Dancing on Coral

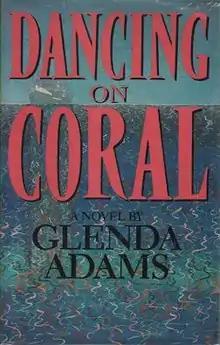
First edition

Dancing on Coral is a Miles Franklin Award-winning novel by Australian author Glenda Adams.